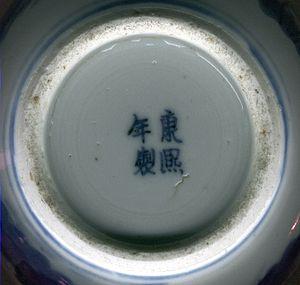
La céramique chinoise, principalement connue pour la porcelaine que les Chinois ont inventée, est riche d'une longue tradition d'innovations techniques et stylistiques.